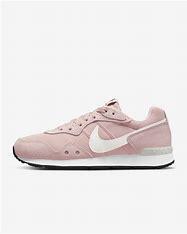
Brand: Nike
Model: Venture Runner